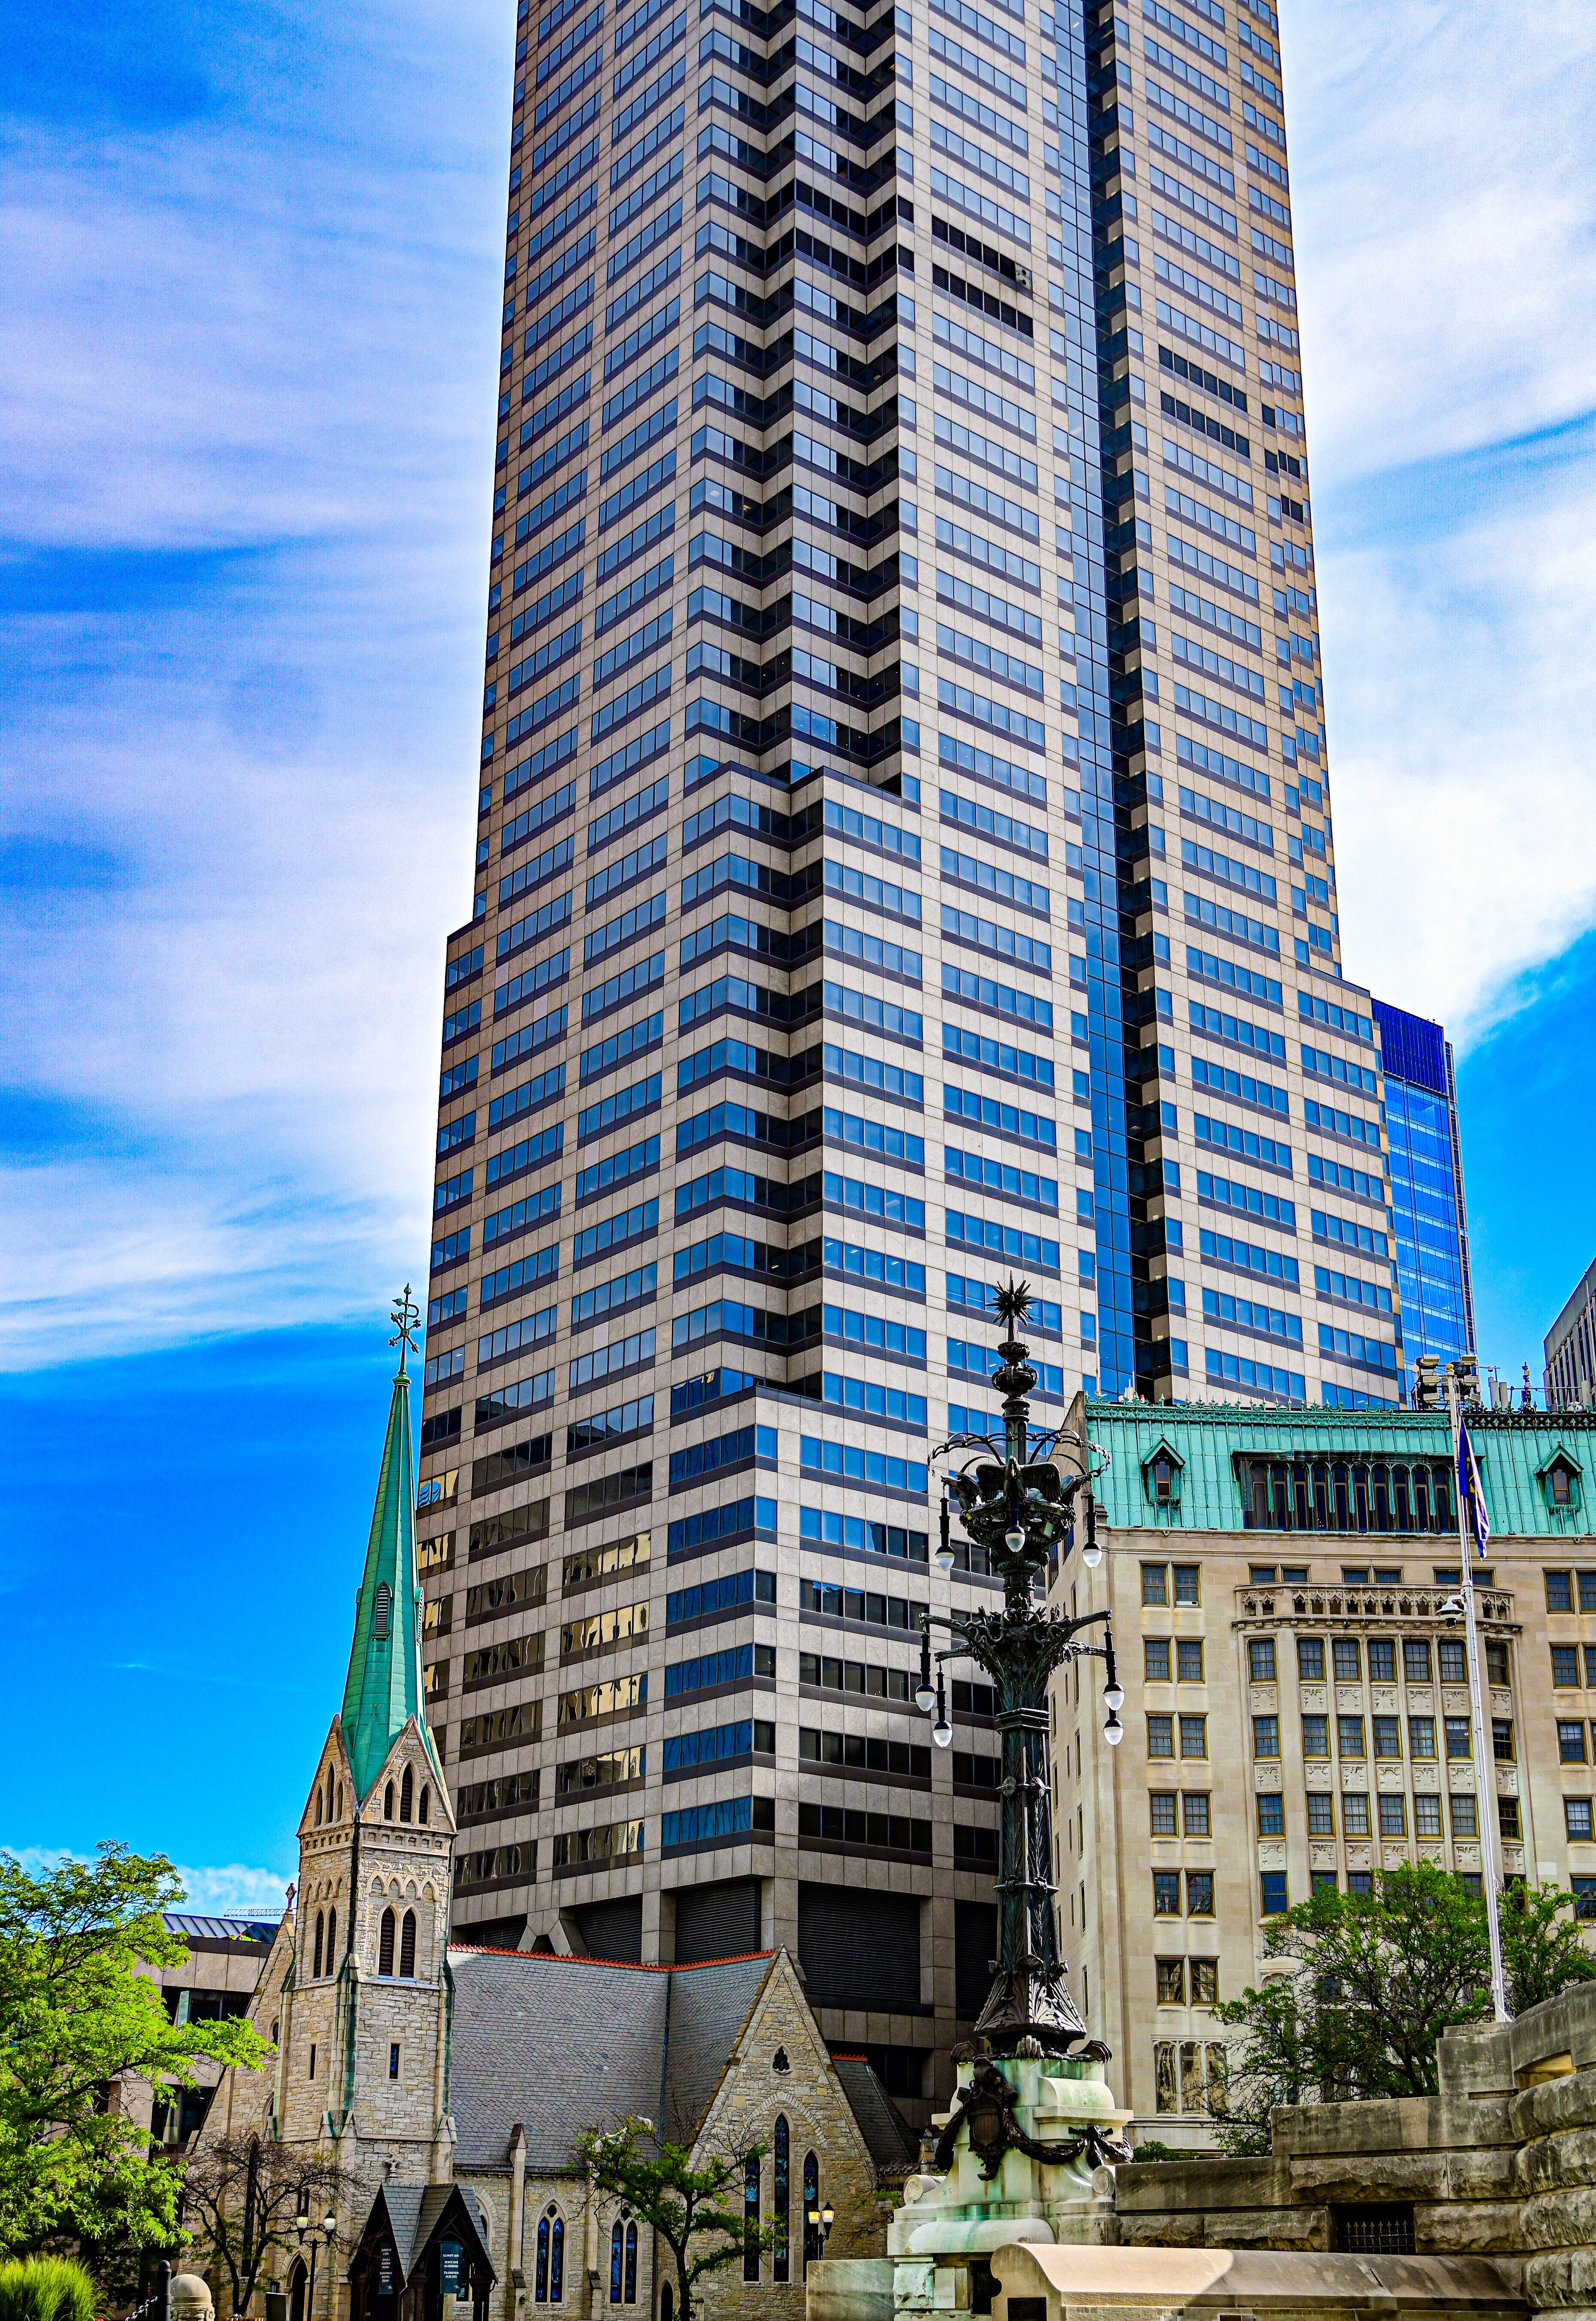
city, building, cloud, sky, skyscraper, property, daytime, blue, azure, window, tower block, plant, urban design, condominium, cityscape, tree, commercial building, neighbourhood, real estate, tower, house, landmark, facade, metropolitan area, metropolis, mixed use, apartment, downtown, headquarters, reflection, glass, symmetry, road, street, corporate headquarters, skyline, daylighting, leisure, grass, hotel, street light, transport